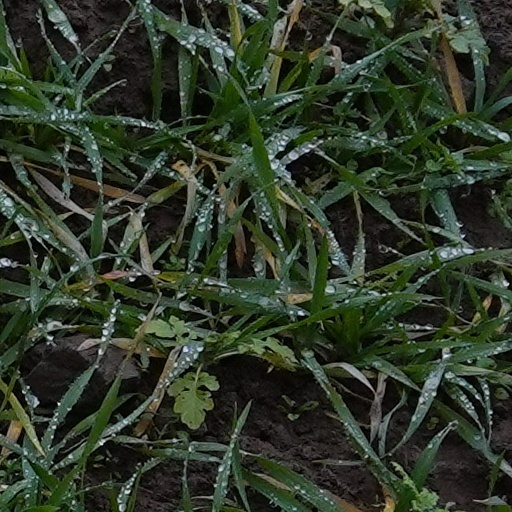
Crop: wheat